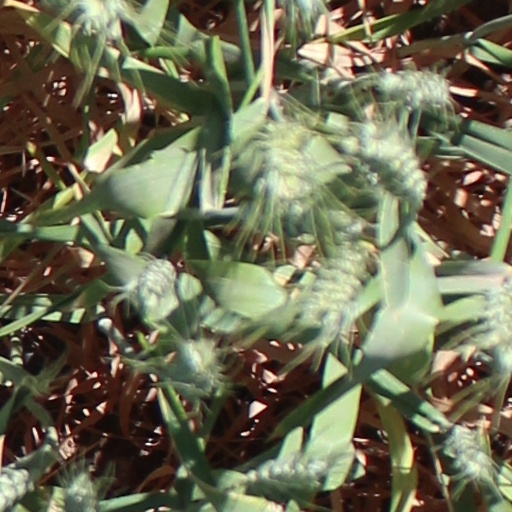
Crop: wheat